Wadley loop

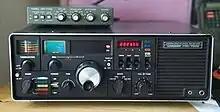
The radio receiver Yaesu FRG-7000 uses the ""Wadley loop"".

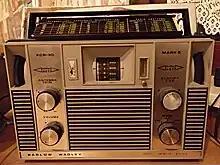
XCR-30

The "Wadley-drift-canceling-loop"," also known as a "Wadley loop"," is a system of two oscillators, a frequency synthesizer, and two frequency mixers in the radio-frequency signal path. The system was designed by Dr. Trevor Wadley in the 1940s in South Africa. The circuit was first used for a stable wavemeter. (A wavemeter is used for measuring the wavelength and therefore also the frequency of a signal).